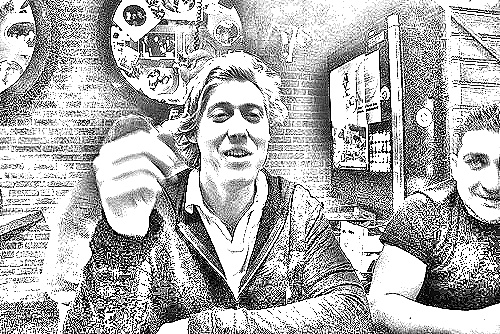
Portrait style: Sketch Portrait